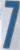
Number: 7